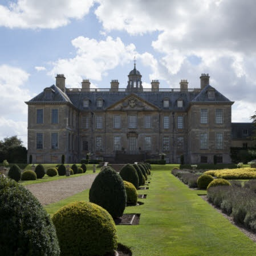
exterior view of the north front .